Mistress (1992 film)

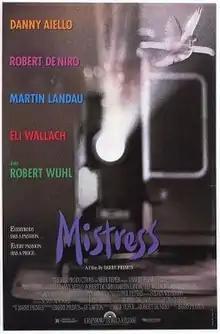
Theatrical release poster

Mistress is a 1992 American comedy-drama film directed by Barry Primus in his directorial debut, and written by Primus and J. F. Lawton. It stars Robert Wuhl, Martin Landau and Jace Alexander, with Robert De Niro, Danny Aiello, Tuesday Knight, Eli Wallach, Sheryl Lee Ralph and Laurie Metcalf in supporting roles.